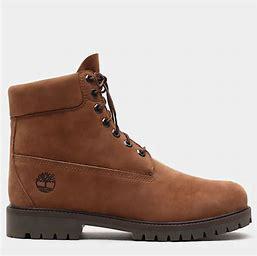
Brand: Timberland
Model: 6